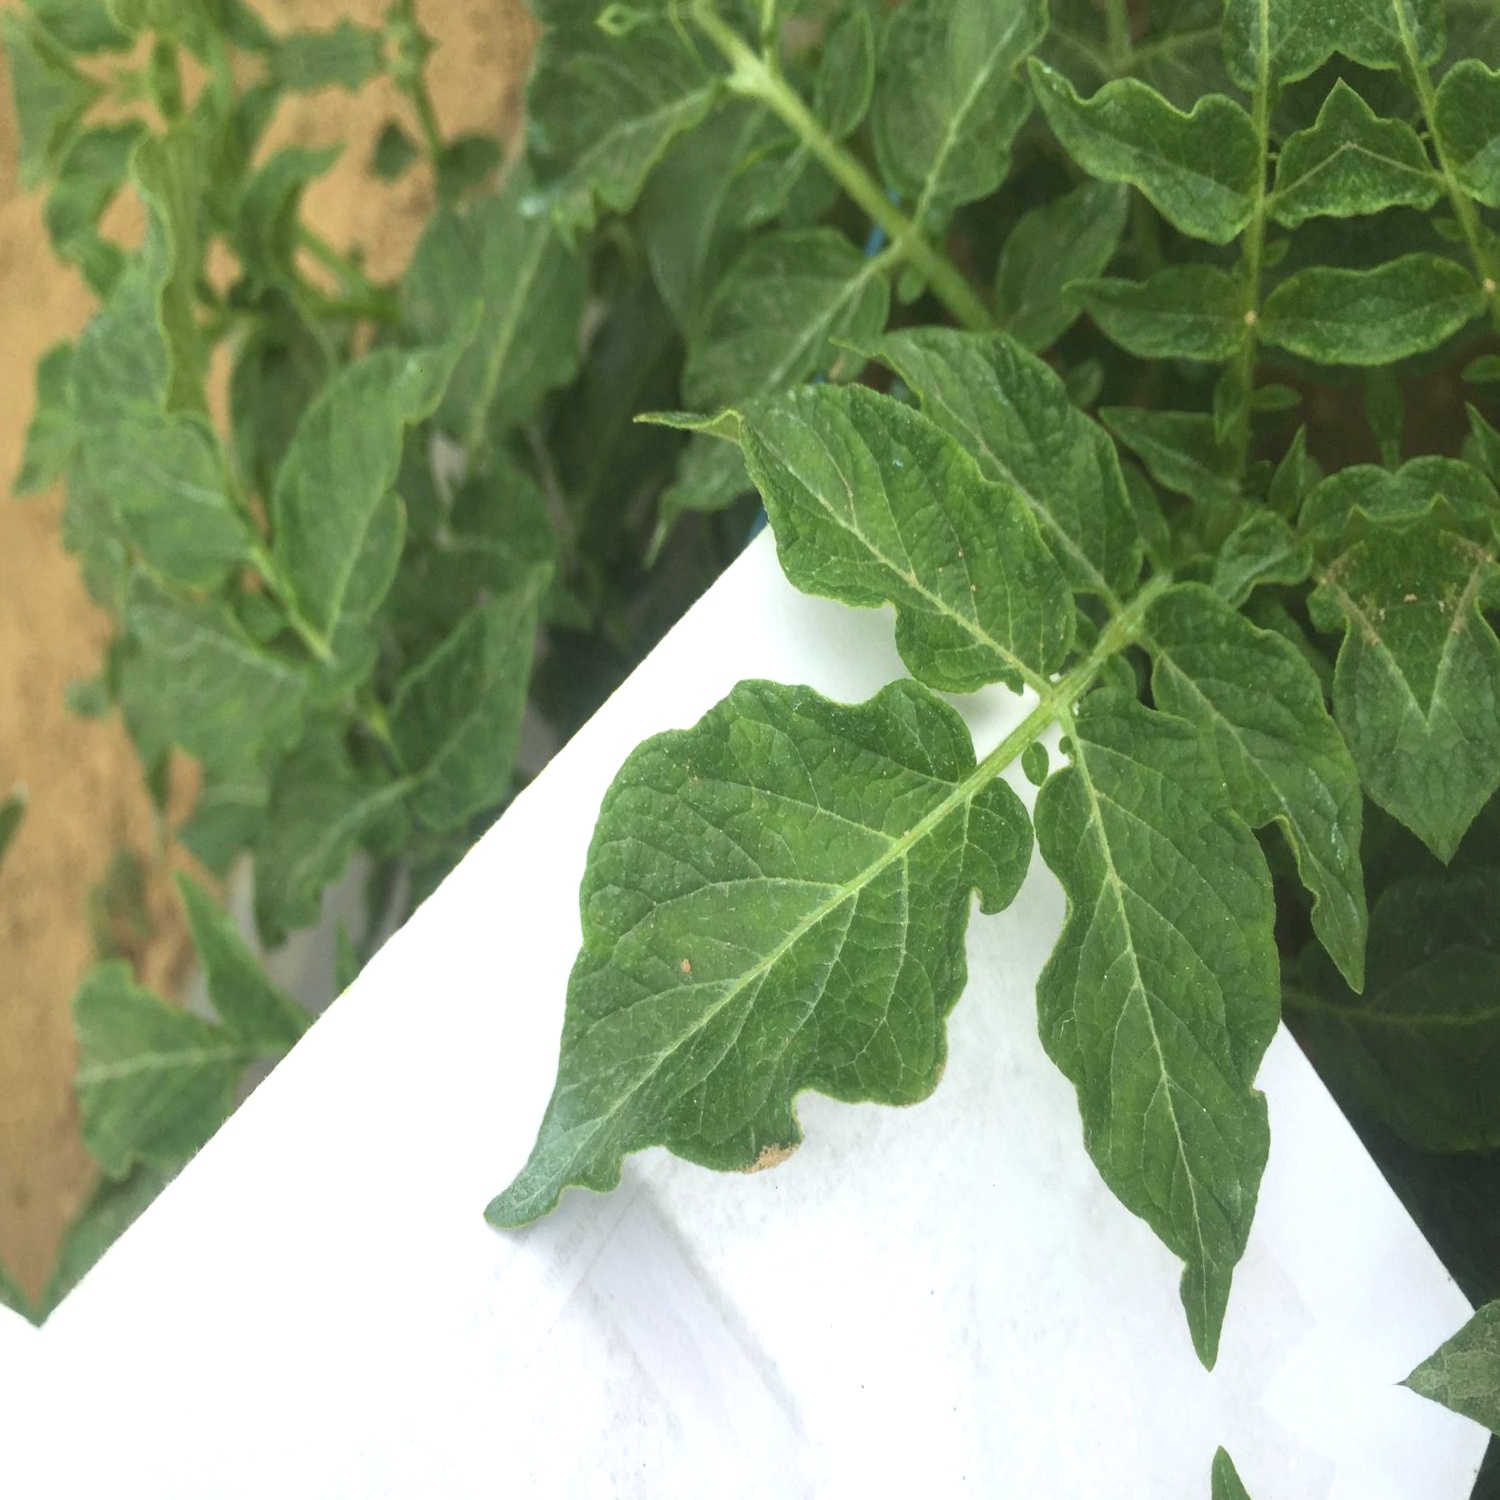
Etiqueta: Virus